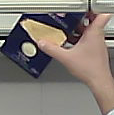
Product: barilla_lasagne